Rancho Obi-Wan

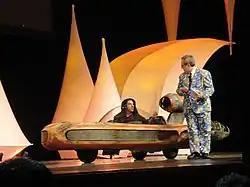
Rancho Obi-Wan owner Steve Sansweet (standing) at "Star Wars" Celebration V

Rancho Obi-Wan is a nonprofit museum in Petaluma, California, that houses the Guinness World Record certified largest collection of "Star Wars" memorabilia, amassed by Steve Sansweet. Rancho Obi-Wan covers over 9,000 square feet.